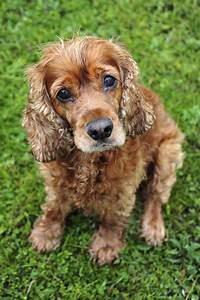
Label: dog